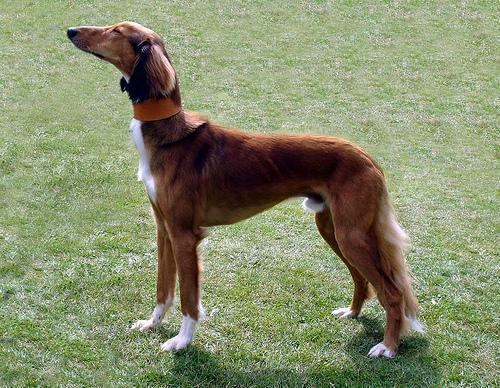
Saluki